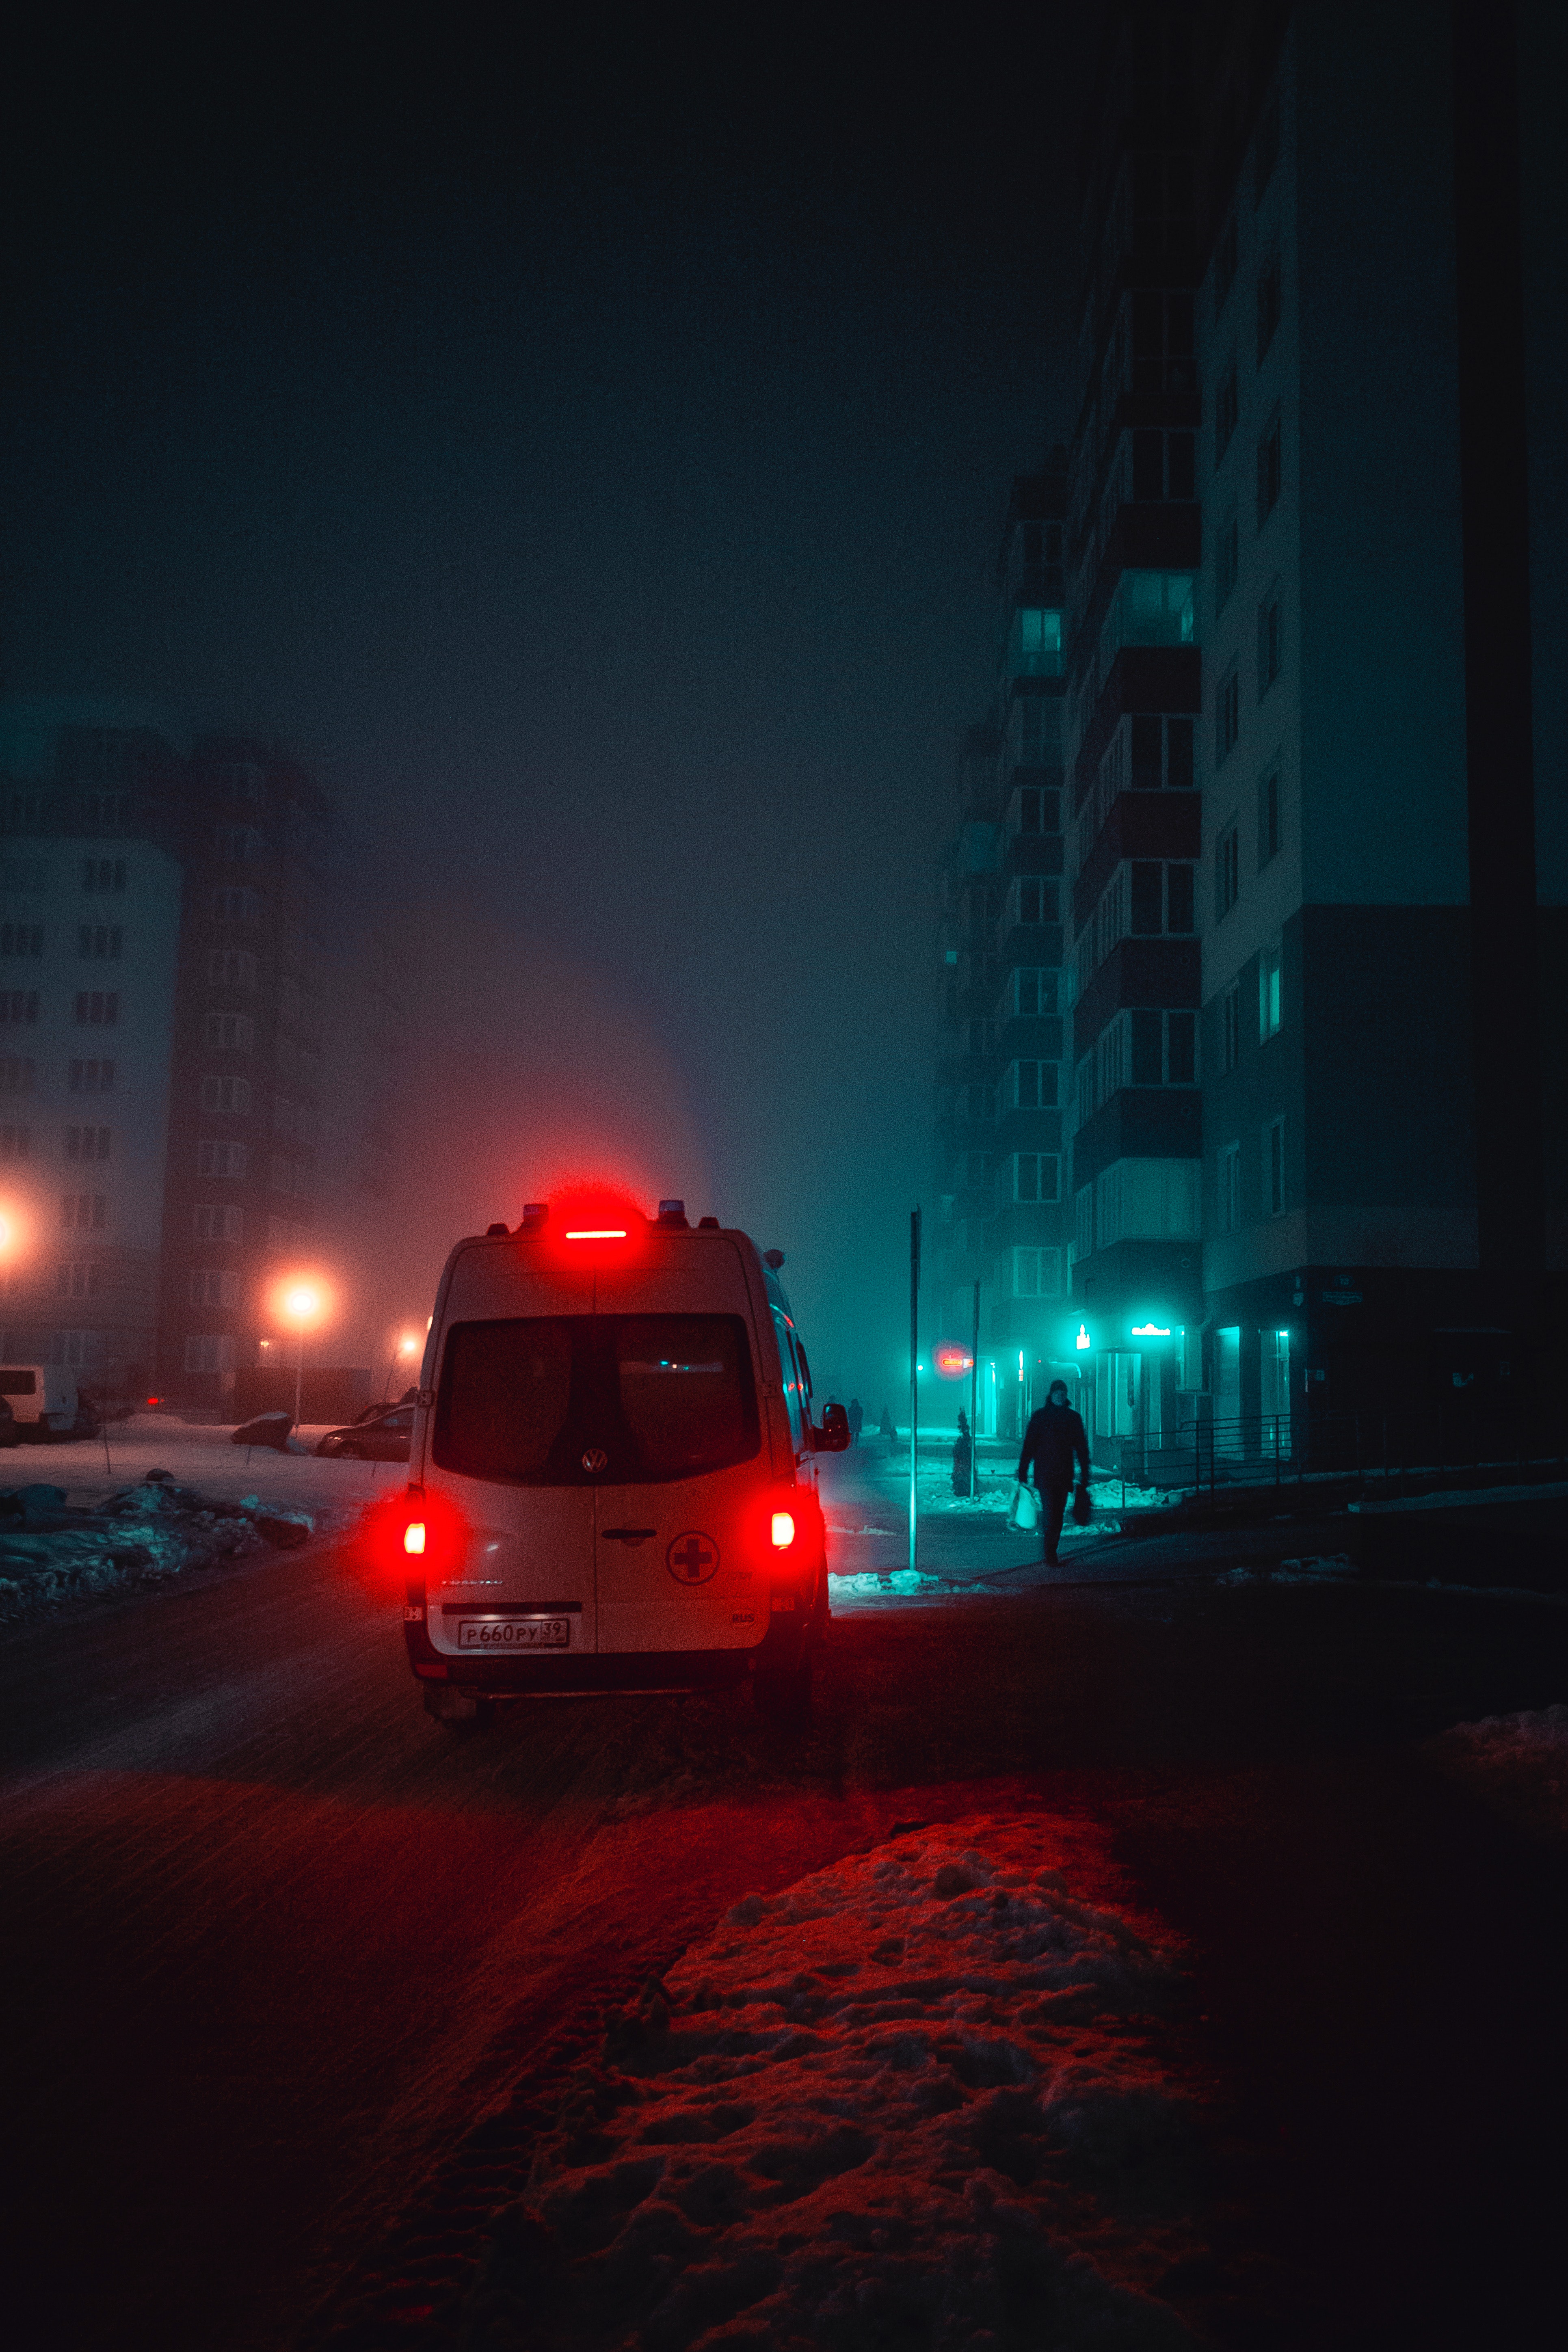
red, mode of transport, sky, automotive lighting, light, vehicle, night, car, city, winter, snow, cloud, midnight, emergency vehicle, darkness, road